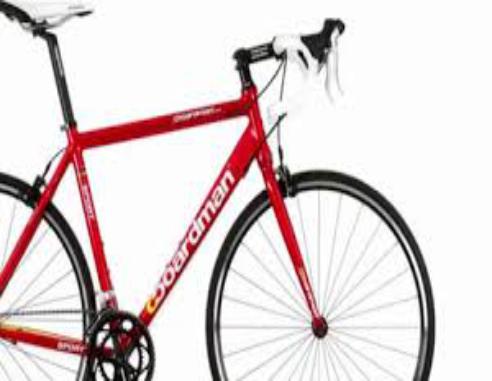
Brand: boardman bikes
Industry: Transportation